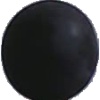
Label: Grape Blue 1